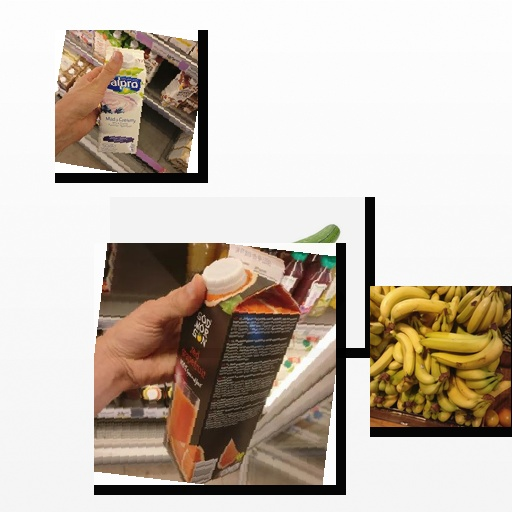
Food items: banana, blueberry_soy_yogurt, ridge_gourd, red_grapefruit_juice